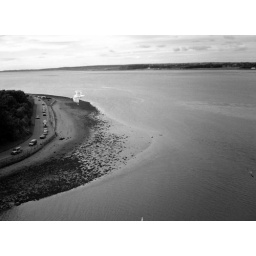
A bird in flight as seen from Castle walls in North Wales